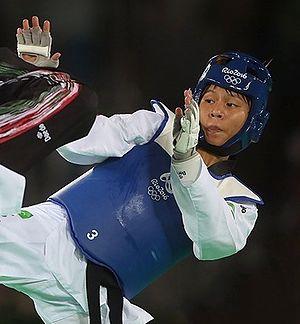
Phannapa Harnsujin, née le 14 septembre 1997 à Bangkok, est une taekwondoïste thaïlandaise. Elle est couronnée championne du monde en poids coq en 2019.